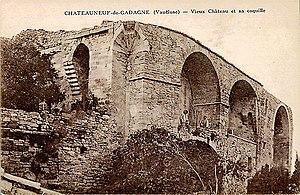
Vieux château de Chateauneuf-de-Gadagne
Châteauneuf-de-Gadagne est une commune française située dans le département de Vaucluse, en région Provence-Alpes-Côte d'Azur.